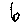
Label: 6